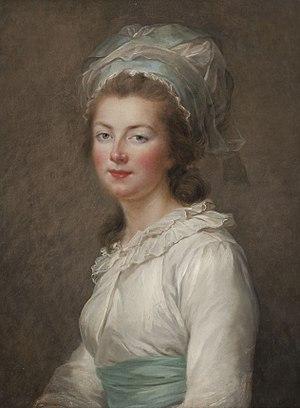
Élisabeth Philippe Marie Hélène de France, dite Madame Élisabeth, née le 3 mai 1764 à Versailles et morte guillotinée le 10 mai 1794 à Paris. Elle est le huitième et dernier enfant du dauphin Louis et de Marie-Josèphe de Saxe et la sœur du roi Louis XVI à qui elle apporta un soutien indéfectible.
Anne-Marie-Louise-Jeanne Thomas de Domangeville, née le 24 août 1762 à Paris, morte le 17 avril 1799, est une dame de la noblesse de robe lorraine ayant vécu les années de la Révolution française.
Pierre Benoît est un homme de science, architecte et naturaliste français de la première moitié du XIXᵉ siècle expatrié en Argentine. Des origines mystérieuses et de nombreux indices troublants le désignent comme un potentiel Louis XVII survivant, bien qu’il n’ait lui-même jamais fait état de telles prétentions.